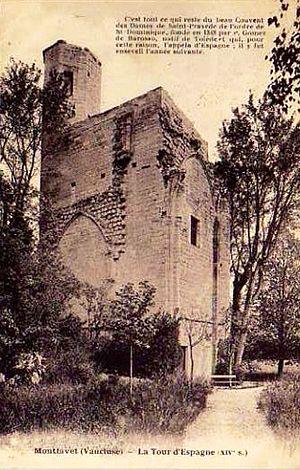
Tour d'Espagne à Montfavet
Montfavet est une ancienne commune du Vaucluse fondée en 1612 autour de son église fortifiée construite en 1343.
La ville d'Avignon a compté et compte encore de nombreuses églises, principalement en raison de son histoire, qui l'a vue devenir au XIVᵉ siècle la capitale de la chrétienté, avec l'installation des papes à l'intérieur de ses murs. Après le départ des papes, les temps incertains des XVᵉ et XVIᵉ siècles laissent place à un déploiement d'une piété baroque dans la ville, avec la construction de nombreuses églises, chapelles et la fondation de très nombreux couvents, lui faisant mériter le nom qui lui est parfois donné, « Altera Roma ».